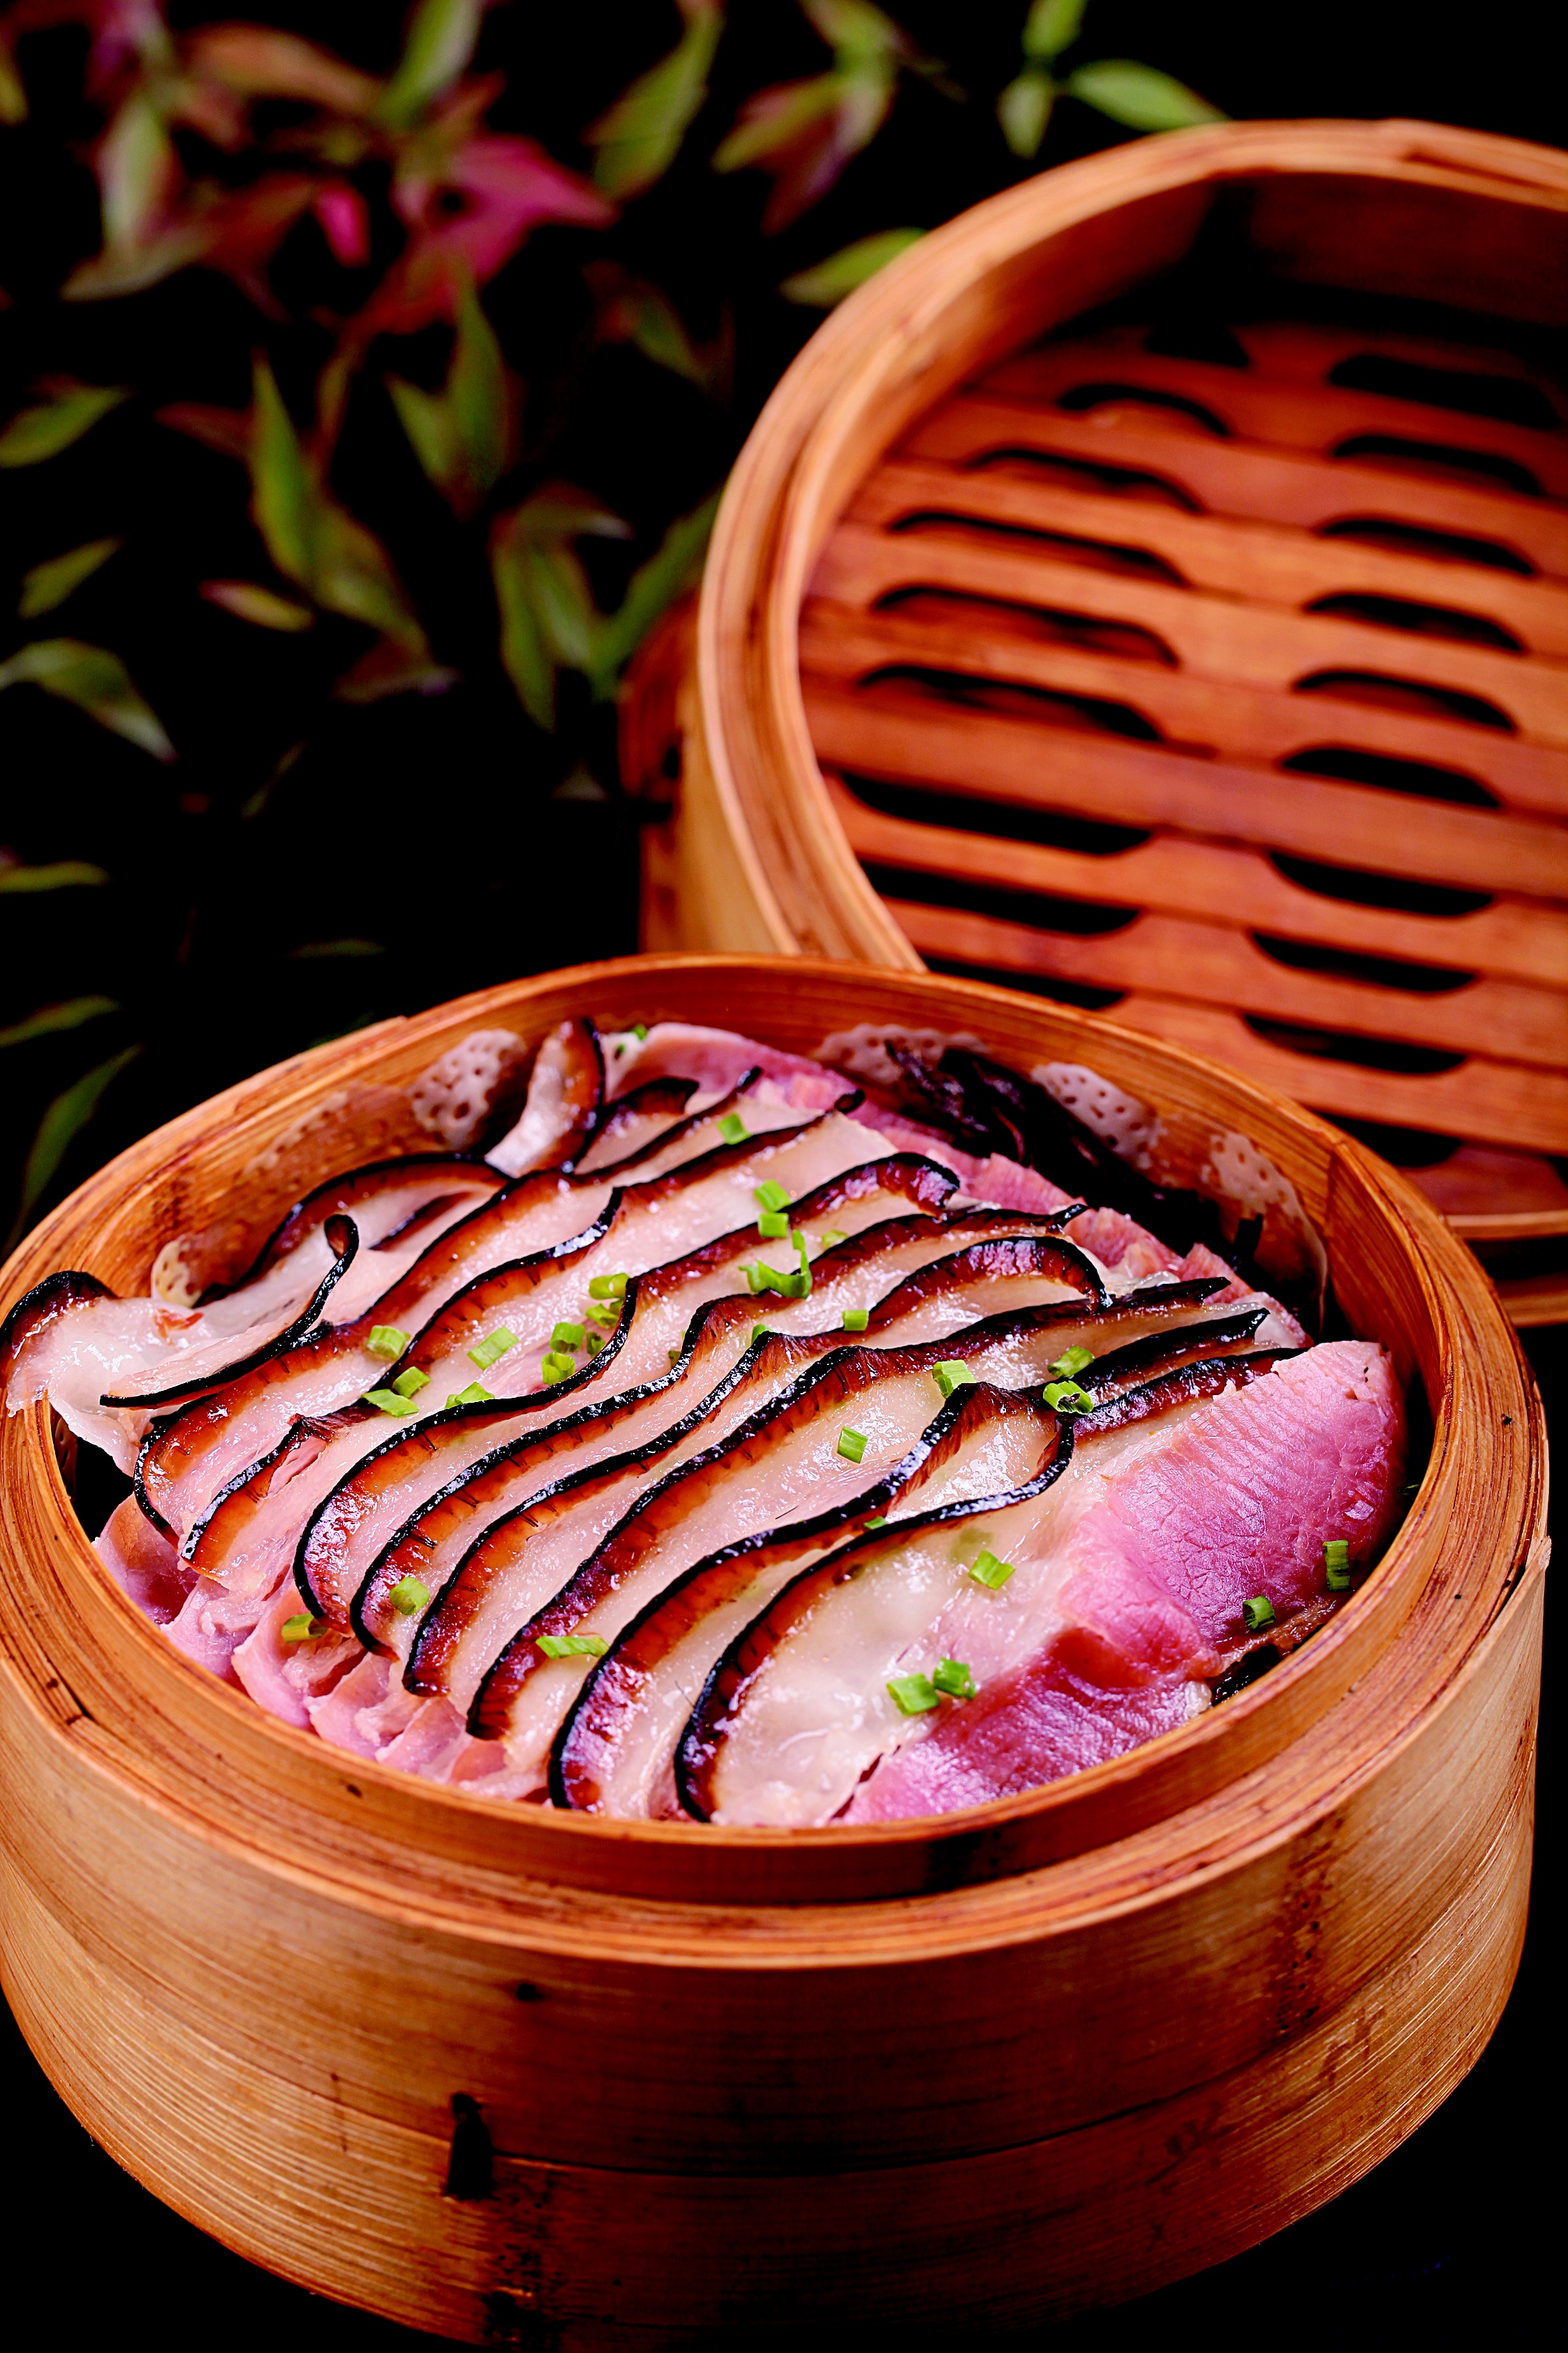
dish, meal, food, chinese, produce, baking, dessert, meat, pork, cuisine, asian food, sweetness, flavor, tiffany steam, melaleuca meat